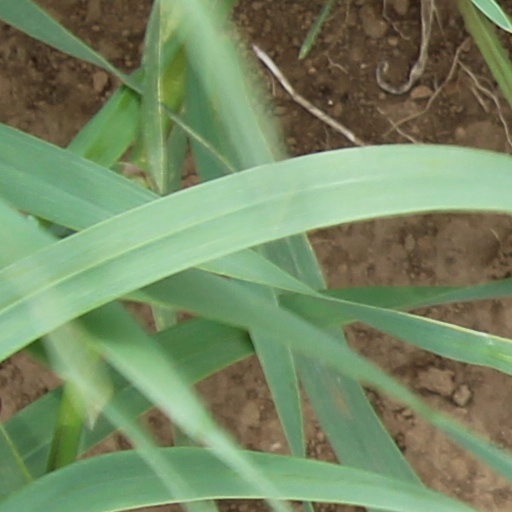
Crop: wheat